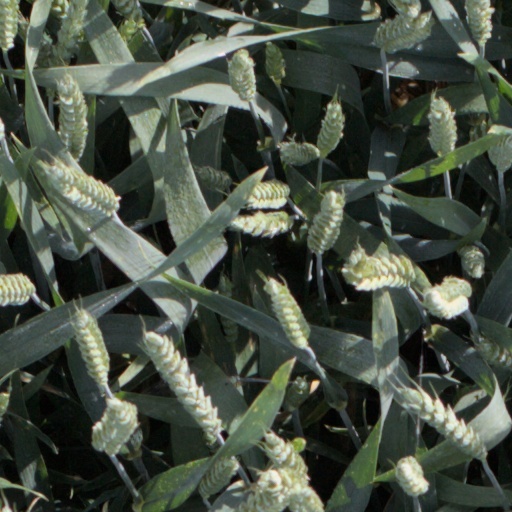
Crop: wheat